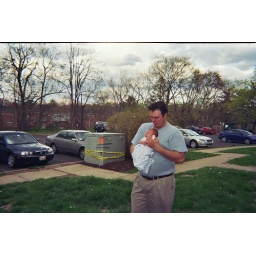
Andrew and Daddy under a tree raining flower petals.